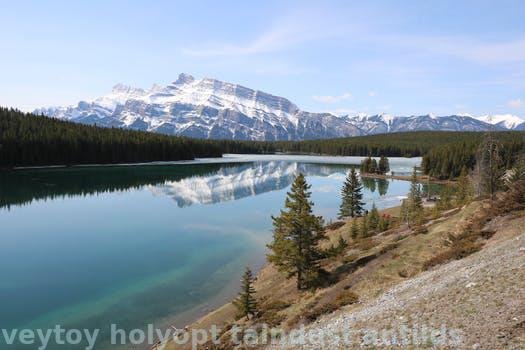
Label: Watermark